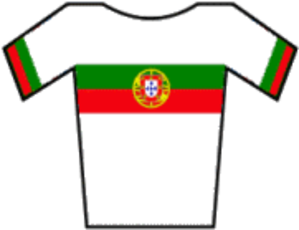
Les championnats du Portugal de cyclo-cross sont des compétitions de cyclo-cross organisées annuellement afin de décerner les titres de champion de Portugal de cyclo-cross.
David Joao Serralheiro Rosa, né le 12 novembre 1986 à Fátima, est un cycliste portugais spécialiste de VTT cross-country. Il termine 23ᵉ de l'épreuve olympique 2012.
La 74ᵉ édition de Paris-Nice a eu lieu du 6 au 13 mars 2016. C'est la deuxième épreuve de l'UCI World Tour 2016.
Fernando Mendes est un ancien coureur cycliste portugais né le 15 septembre 1946 à Rio Meão et décédé le 2 octobre 2001 à Porto. Grand rival mais néanmoins ami de Joaquim Agostinho, son palmarès reste essentiellement lusitain. Coureur complet, il domine le cyclisme national et laisse l'international à Agostinho. Néanmoins cela ne l'empêche pas de s'illustrer dans certaines grandes épreuves de renom.
Les championnats du Portugal de cyclisme sur route sont organisés depuis les années 1920.